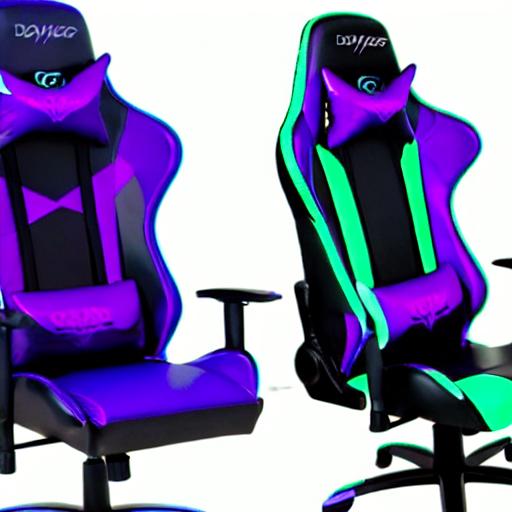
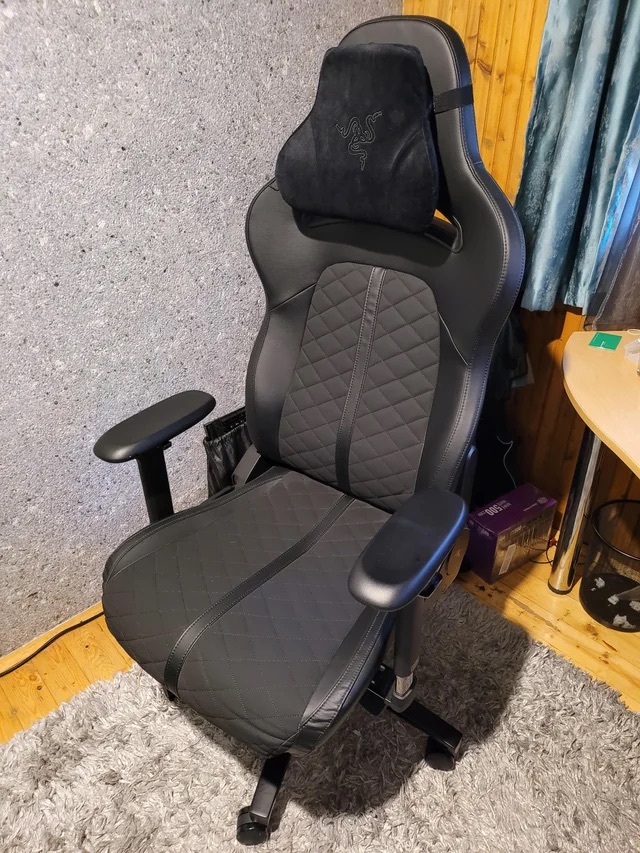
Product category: items_chair
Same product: no